René de Marees van Swinderen

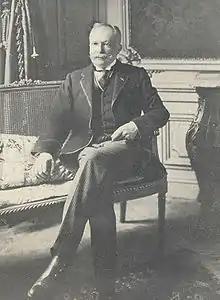
R. de Marees van Swinderen

Jhr. Reneke (René) de Marees van Swinderen (6 October 1860, in Groningen – 17 January 1955, in London) was a Dutch diplomat and politician. He married Elizabeth Lindsay Glover 21 December 1904 in Washington, D.C.